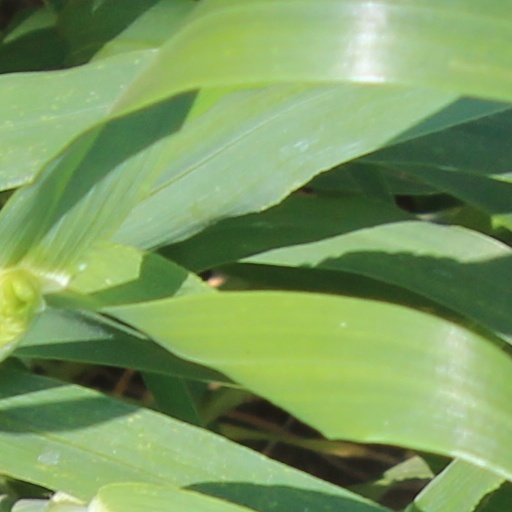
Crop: wheat